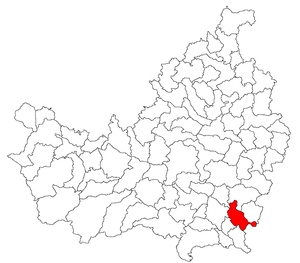
Viișoara est une commune de Transylvanie, en Roumanie, dans le județ de Cluj. Elle est composée des villages de Viișoara et Urca.